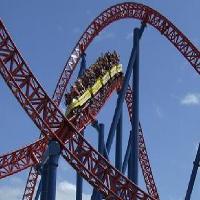
Weather: sun or clear